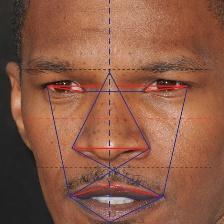
Label: faces